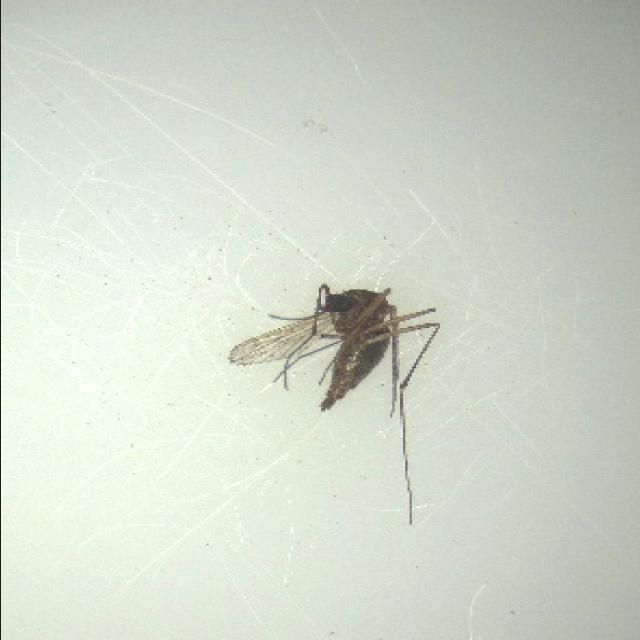
Species: aedes_vexans